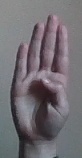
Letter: kaaf